Louis Lombardi

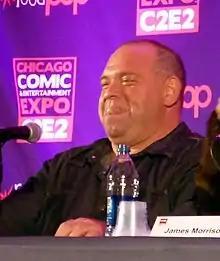
Lombardi at the "24 Panel" at the 2014 Chicago Entertainment Expo

Louis Lombardi (born January 17, 1968) is an American actor known for his roles in "The Sopranos", "Fantasy Island", and "24" and also as the bartender in "Battleship".